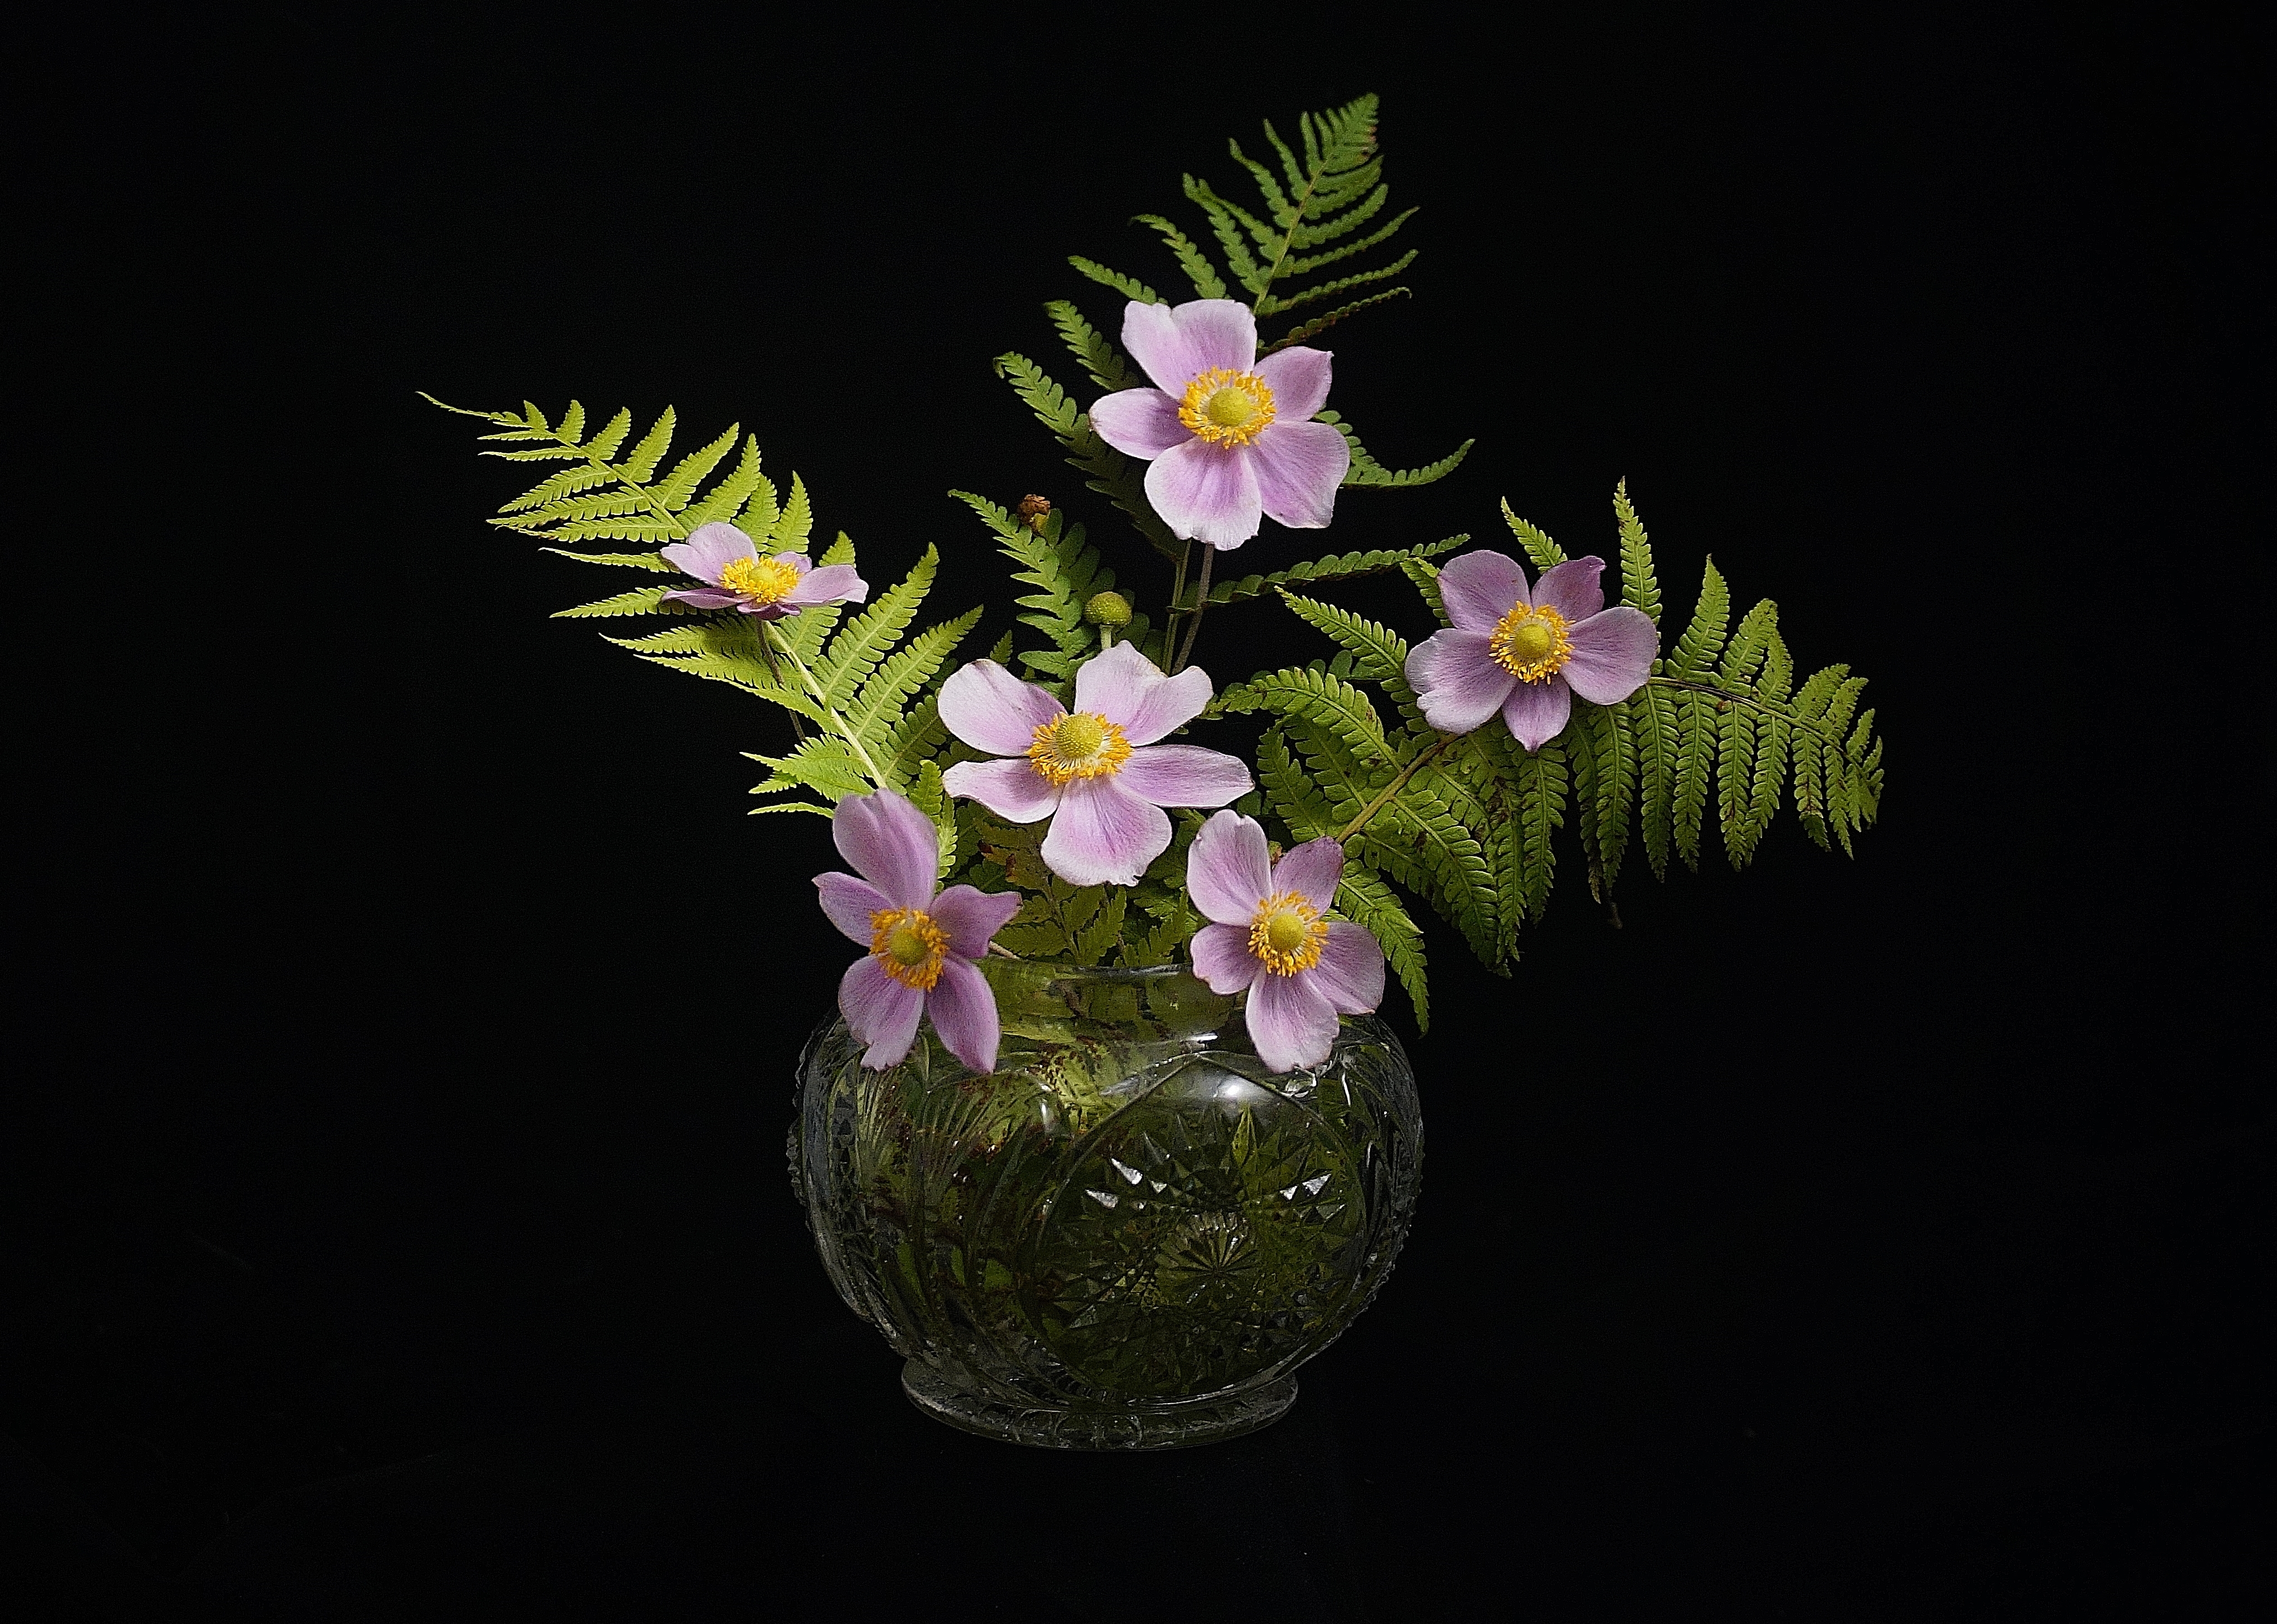
vase, japanese anemone, still life, flower, flowering plant, plant, floristry, ikebana, petal, flower arranging, floral design, flowerpot, cut flowers, still life photography, wildflower, artificial flower, art, plant stem, orchid, herbaceous plant, bouquet, dendrobium, primula, crocus, artwork, perennial plant